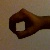
The image shows a hand gesture representing the number 0 in Indian Sign Language.